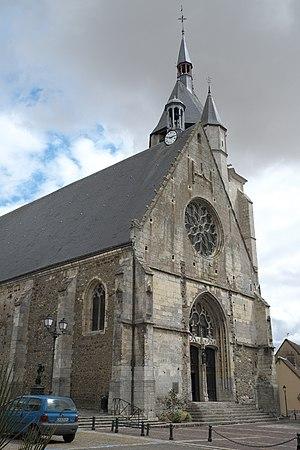
L'église Saint-Jacques est une église catholique située à Illiers-Combray, dans le département français d'Eure-et-Loir, en région Centre-Val de Loire.